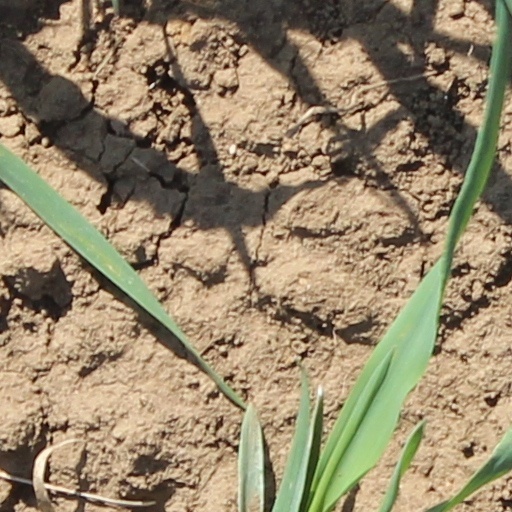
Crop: wheat